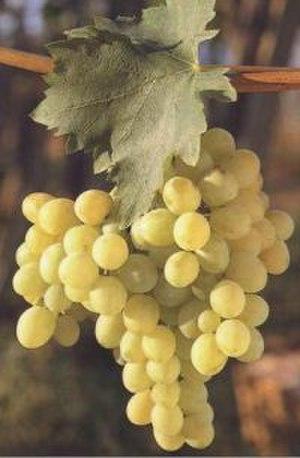
Le libre consortium municipal d'Agrigente est une collectivité territoriale italienne de Sicile dont la capitale est Agrigente. Il remplace en 2015 l'ancienne province du même nom.